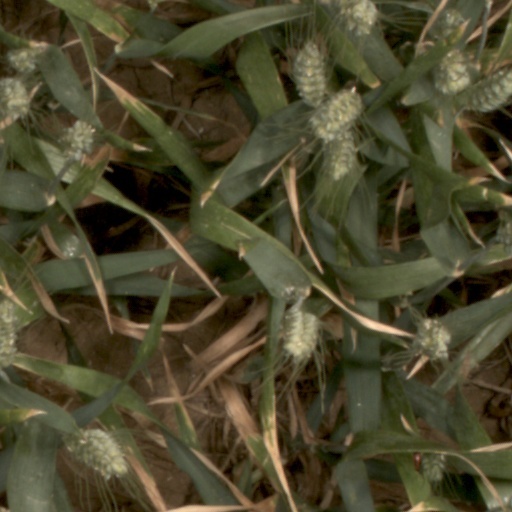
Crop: wheat